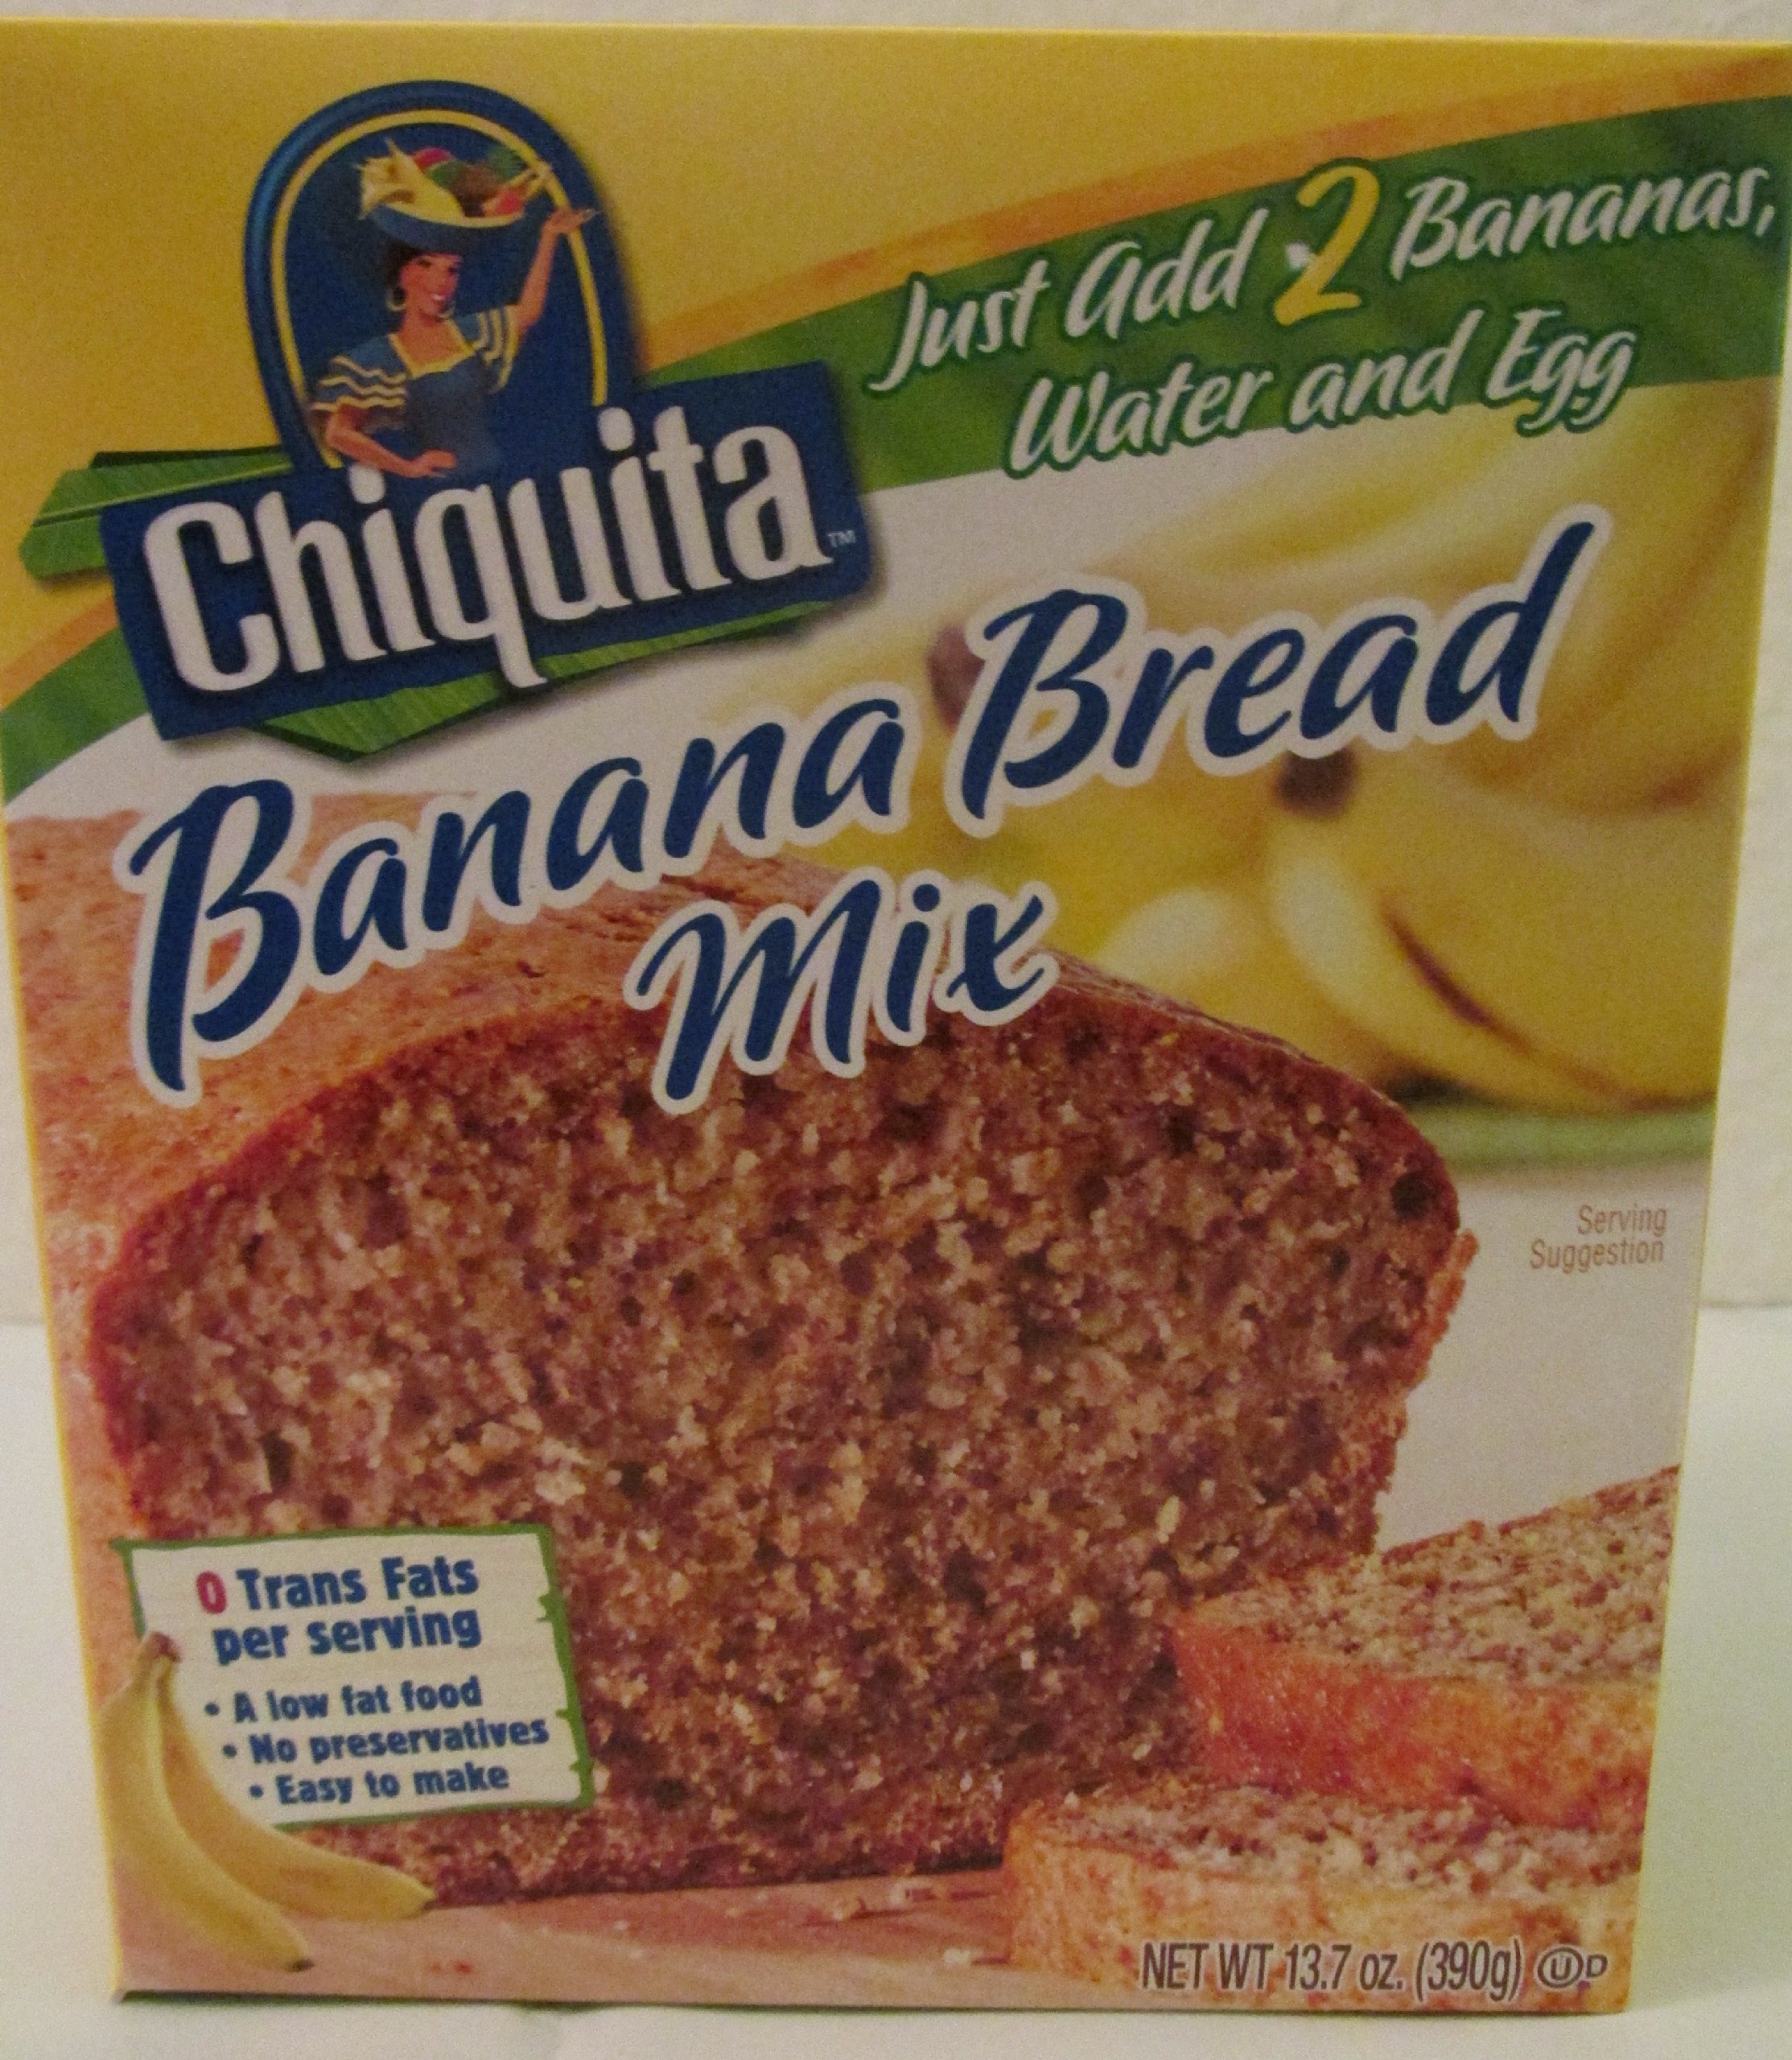
Item Name: Chiquita Banana Bread Mix - 13.7 oz - 1 Count
Bullet Point 1: A Low fat Food
Bullet Point 2: 0 Trans Fats
Bullet Point 3: No Preservatives
Bullet Point 4: Easy To Make
Bullet Point 5: Tastes Yummy!
Product Description: Banana Bread Mix Product Info Product Information (updated 6/27/2011) Banana Bread Mix This delicious and easy-to-make banana bread makes a wonderful treat. Just add fresh bananas, egg and water to our Banana Bread Mix. This home-made bread has 0 trans fats and is preservative free. You can feel good about serving ChiquitaTM Banana Bread to your family.
Value: 27.4
Unit: Ounce

Price: 2.565